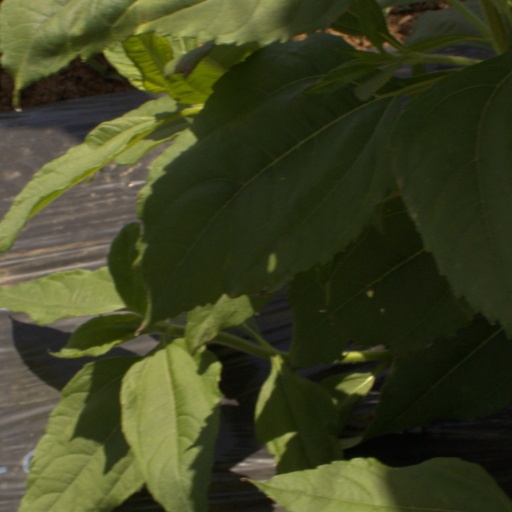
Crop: Jerusalem artichoke